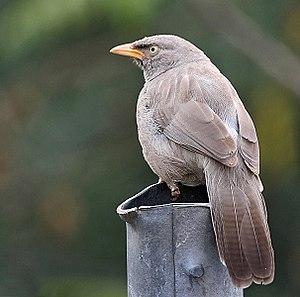
Le Cratérope de brousse est une espèce de passereaux appartenant à la famille des Leiothrichidae.
Le genre Turdoides comprend des espèces de cratéropes, passereaux de la famille des Leiothrichidae.
La volée mixte d'alimentation, appelée aussi ronde d'oiseaux, est un comportement social où plusieurs individus de deux espèces ou plus parcourent un territoire à la recherche de nourriture en groupe. Ces rassemblements plurispécifiques d'oiseaux se distinguent des rassemblements causés par un facteur de l’environnement, comme la présence de nourriture en un lieu tels les mangeoires d'oiseaux. La volée mixte d’alimentation résulte de l’interaction entre les membres du groupe et implique des rôles bien définis entre les individus. Les oiseaux se réunissent en bandes, qui comptent de quelques membres à plusieurs dizaines d'oiseaux et sont appelées « rondes », probablement parce qu'il leur arrive d'emprunter plusieurs jours de suite le même itinéraire, ce qui suggère l'idée d'un circuit.